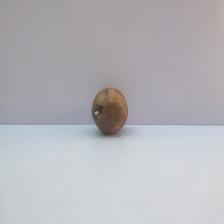
Size: Spoiled